Steve Jobs (book)

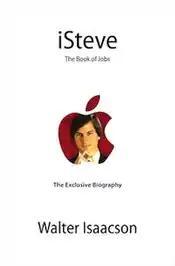
The placeholder cover used for the book uses the working title, "iSteve: The Book of Jobs".

The book's working title, "iSteve: The Book of Jobs", was chosen by publisher Simon & Schuster's publicity department. Although author Walter Isaacson was "never quite sure about it", his wife and daughter reportedly were. However, they thought it was "too cutesy" and as a result Isaacson persuaded the publisher to change the title to something "simpler and more elegant."